Lockheed F-94 Starfire

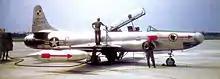
F-94A 49-2548, 2d Fighter-Interceptor Squadron, McGuire AFB, NJ

The initial production model was the F-94A, which entered operational service in May 1950. Its armament was four 0.50 in (12.7 mm) M3 Browning machine guns mounted in the fuselage with the muzzles exiting just behind the radome. Two drop tanks, as carried by the F-80 and T-33, could be carried beneath the wingtips. Alternatively, these could be replaced by bombs, giving the aircraft a secondary fighter bomber role. 109 F-94As were produced. This model was only in operational service for a brief time as it was originally built and was not received well by its aircrews. The main source of complaints was its somewhat unreliable J33 engine, which frequently necessitated ground aborts and had been deemed by many crews to be unsafe. In flight, the aircraft was often judged to be unstable and difficult to maneuver when flown at high altitude by its pilots. The pilot and radar operator commonly found that the cockpit was too narrow for them to be able to quickly enter and exit the aircraft, which was routinely expected during alerts and scrambles. Furthermore, the clearance for the ejection seats was too small, resulting in several tragic accidents during emergency ejections.